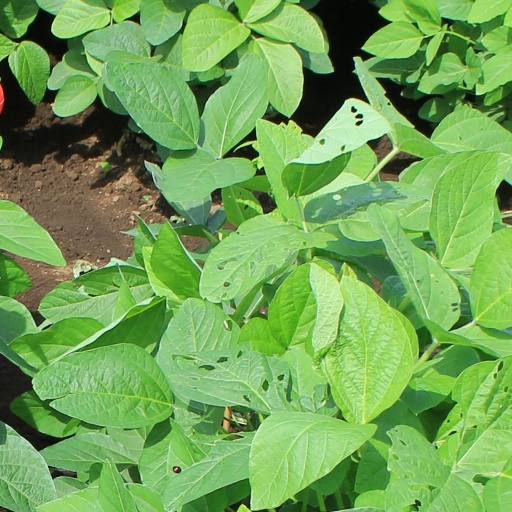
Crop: soybean